Teodor Janković-Mirijevski

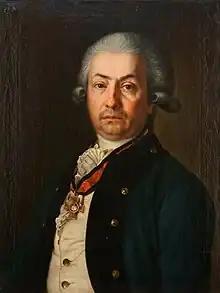

Teodor Janković Mirijevski (also written F. I. Mirievskii, Fedor Ivanovich Yankovich de Mirievo; Sremska Kamenica, 17 April 1741Saint Petersburg, 22 May 1814) was a Serbian and Russian educational reformer, academic, scholar and pedagogical writer. For his accomplishments in educational reforms he was twice ennobled, by Maria Theresa in 1774 and by Catherine the Great in 1791. Among the great 18th century education reformers of Europe and Russia, Teodor Janković stands alone in that limelight. He became a member of the Russian Academy in 1783. He also held the rank of Brigadier in the Imperial Russian Army.